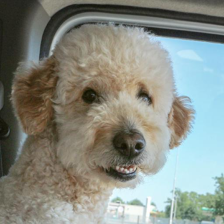
Label: animals